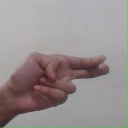
अक्षर: ह